Babill Stray-Pedersen

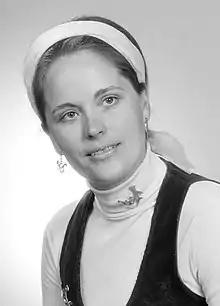

She graduated as cand.med. in 1969, dr.med. in 1979, and was approved specialist in obstetrics and gynaecology in 1985. Following a career as physician at the Aker Hospital, she was eventually appointed professor at the University of Oslo. She was decorated Knight, First Class of the Order of St. Olav in 2014. She died in April 2019.